Pliska

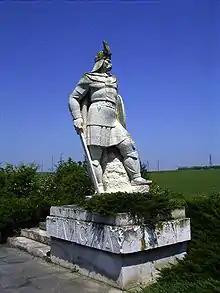
Monument of Khan Asparuh

In 680 CE, Bulgars crossed the Danube and invaded lands now part of modern-day Bulgaria, which was at that time largely inhabited by Slavic farmers. The Bulgar army was led by Asparuh, who according to Byzantine chroniclers was one of the five sons of Kubrat, the Onogur chief who revolted against his Avar rulers and succeeded in uniting the various Bulgar groups living north of the Black Sea. When Asparukh and his warriors entered the region south of the Danube, the Byzantine Emperor Constantine IV was upset and led an army to prevent the Bulgars from remaining there. The Byzantine expedition against the Bulgars ended disastrously and after defeating the imperial forces, Asparukh forced the nearby Slavic tribes to pay tribute to him, while leaving their tribal organization intact. As a result of this defeat, the empire was forced to sign a treaty recognizing the Bulgar state in 681. Despite the area having been for some time under the de facto control of various Slavic tribes, the emperors of Byzantium had kept up the fiction that the area was still imperial, as up to 681 no true state had replaced imperial rule. This was the first time that the Byzantine empire officially acknowledged another state in the Balkans.